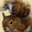
Label: squirrel